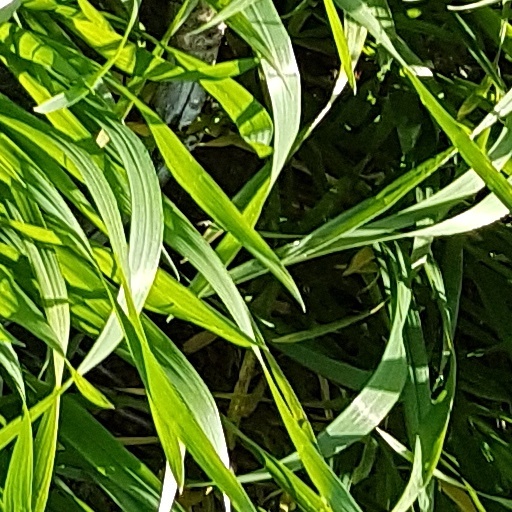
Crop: wheat